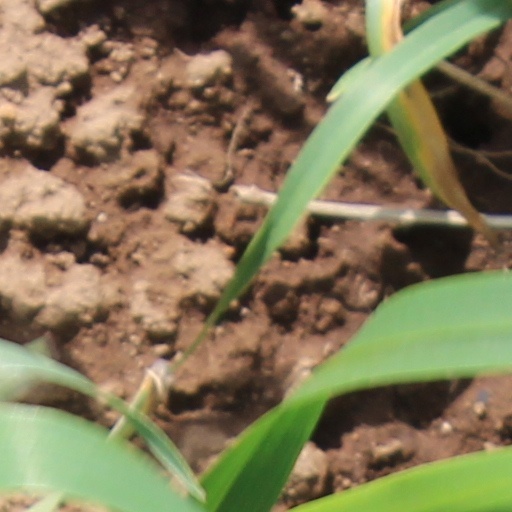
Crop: wheat